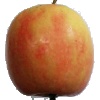
Label: Apple Pink Lady 1